Kimpton Fitzroy London Hotel

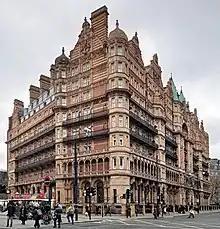
The hotel seen from Woburn Place

The Kimpton Fitzroy London is a historic five-star hotel, located on Russell Square, Bloomsbury, in the London Borough of Camden. From its opening in 1900 until 2018, it was known as the Hotel Russell.